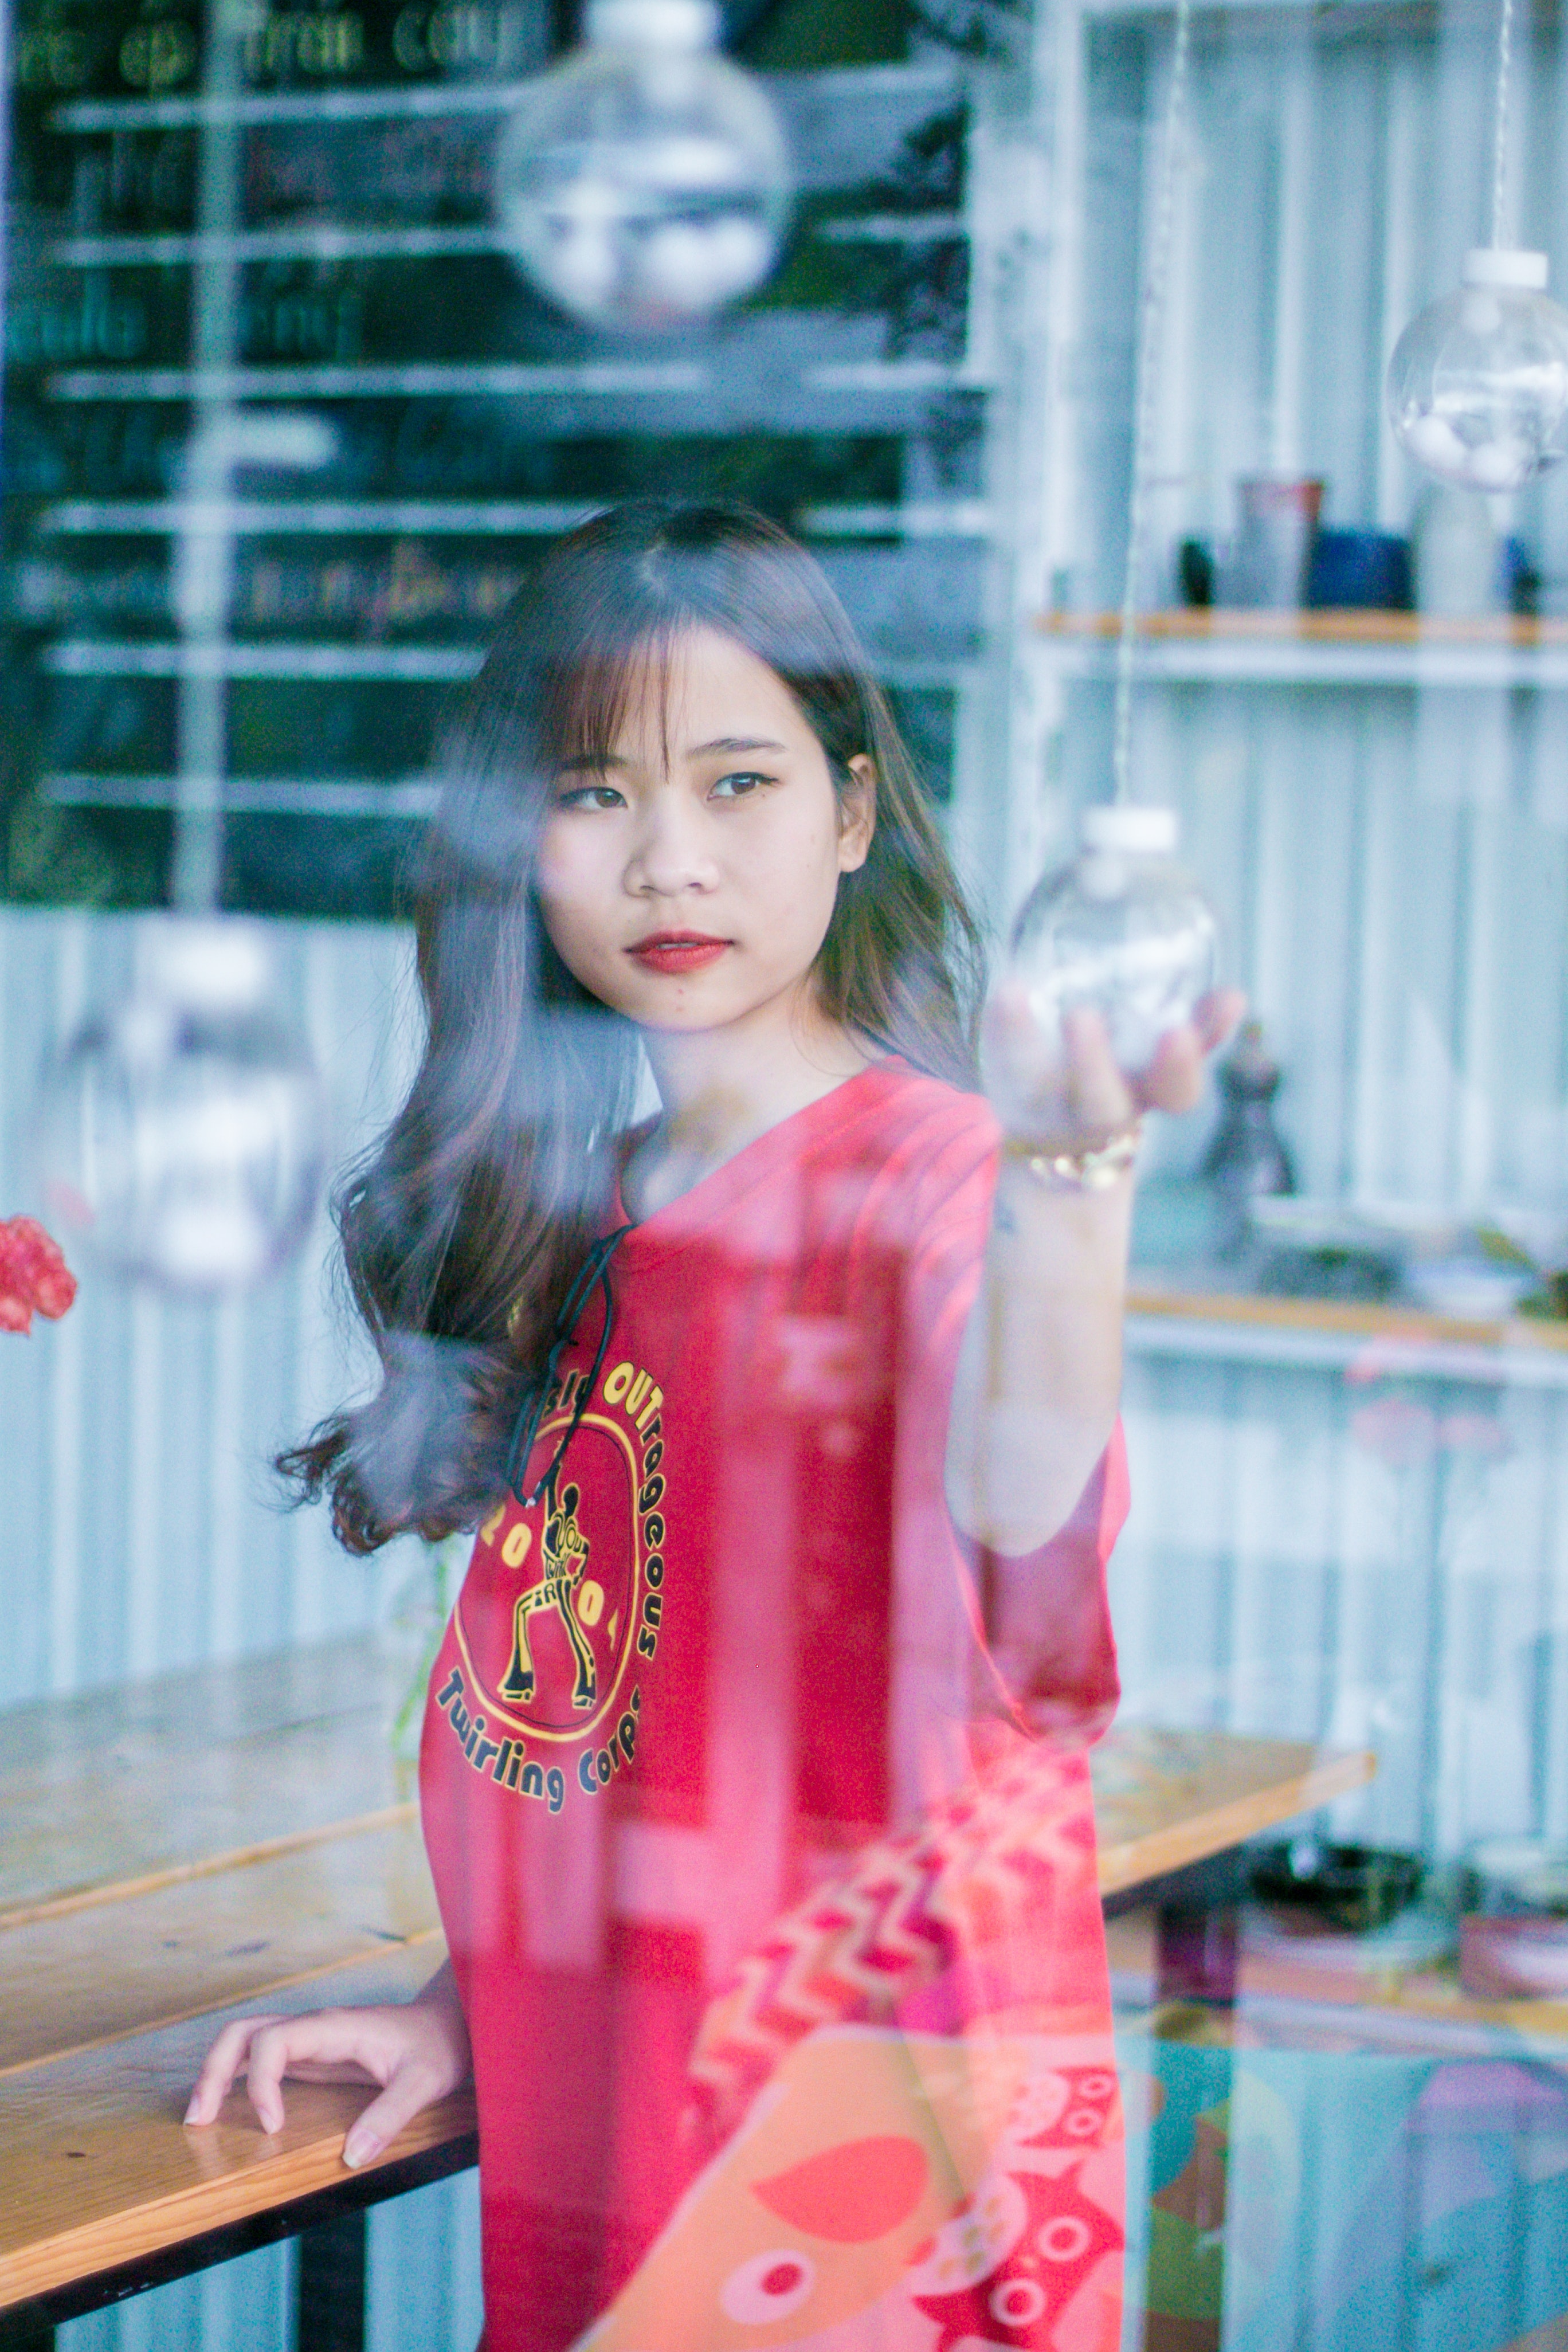
pink, beauty, skin, snapshot, water, lip, long hair, photography, child